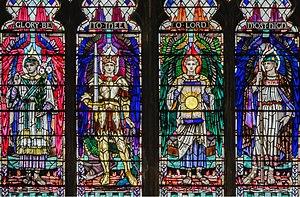
Michaelmas est une fête chrétienne mineure observée dans le calendrier liturgique de certains pays de l’Ouest le 29 septembre. L'Église orthodoxe serbe observe cette fête, mais pas l'Église orthodoxe d'Orient.